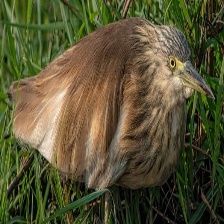
Species: SQUACCO HERON
Scientific name: ARDEOLA RALLOIDES
ImageNet parent category: little_blue_heron